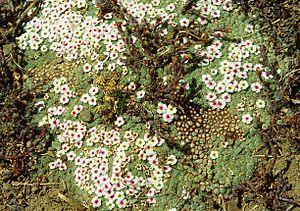
Androsace tapete est une espèce de plantes dicotylédones de la famille des Primulaceae, originaire de la région himalayenne. Ce sont des plantes herbacées vivaces qui poussent en formant des coussins compacts sur les pentes herbeuses et dans les éboulis, entre 3500 et 5000 mètres d'altitude.